Broken Sword: The Angel of Death

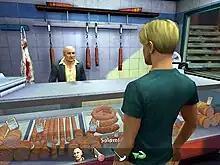
George in a salami store in the meat packing factory. The bottom of the screen displays "subject icons" which command George what to talk about.

After the events in "The Sleeping Dragon", George Stobbart is running a bail bonds office in New York with his partner Virgil. George meets Anna Maria, a girl with an old manuscript who wants his help to decode it. A group of mobsters after the manuscript ransack Anna Maria's hotel room, as well as George's bail bonds office, and steal the manuscript. George discovers that the mobsters are led by Fingers Martino, who runs an old meat packing factory. George sneaks into the factory and overhears a conversation between Fingers and Mr. Spallaci, who has obtained the manuscript. George manages to covertly take back the manuscript, which he examines with Anna Maria. George figures out that the fortified city on it must be Istanbul.